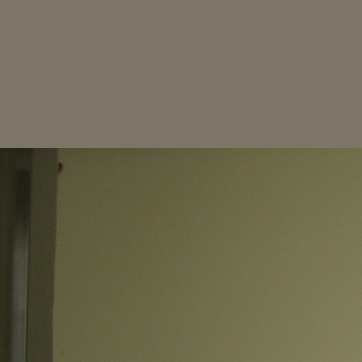
Material: painted